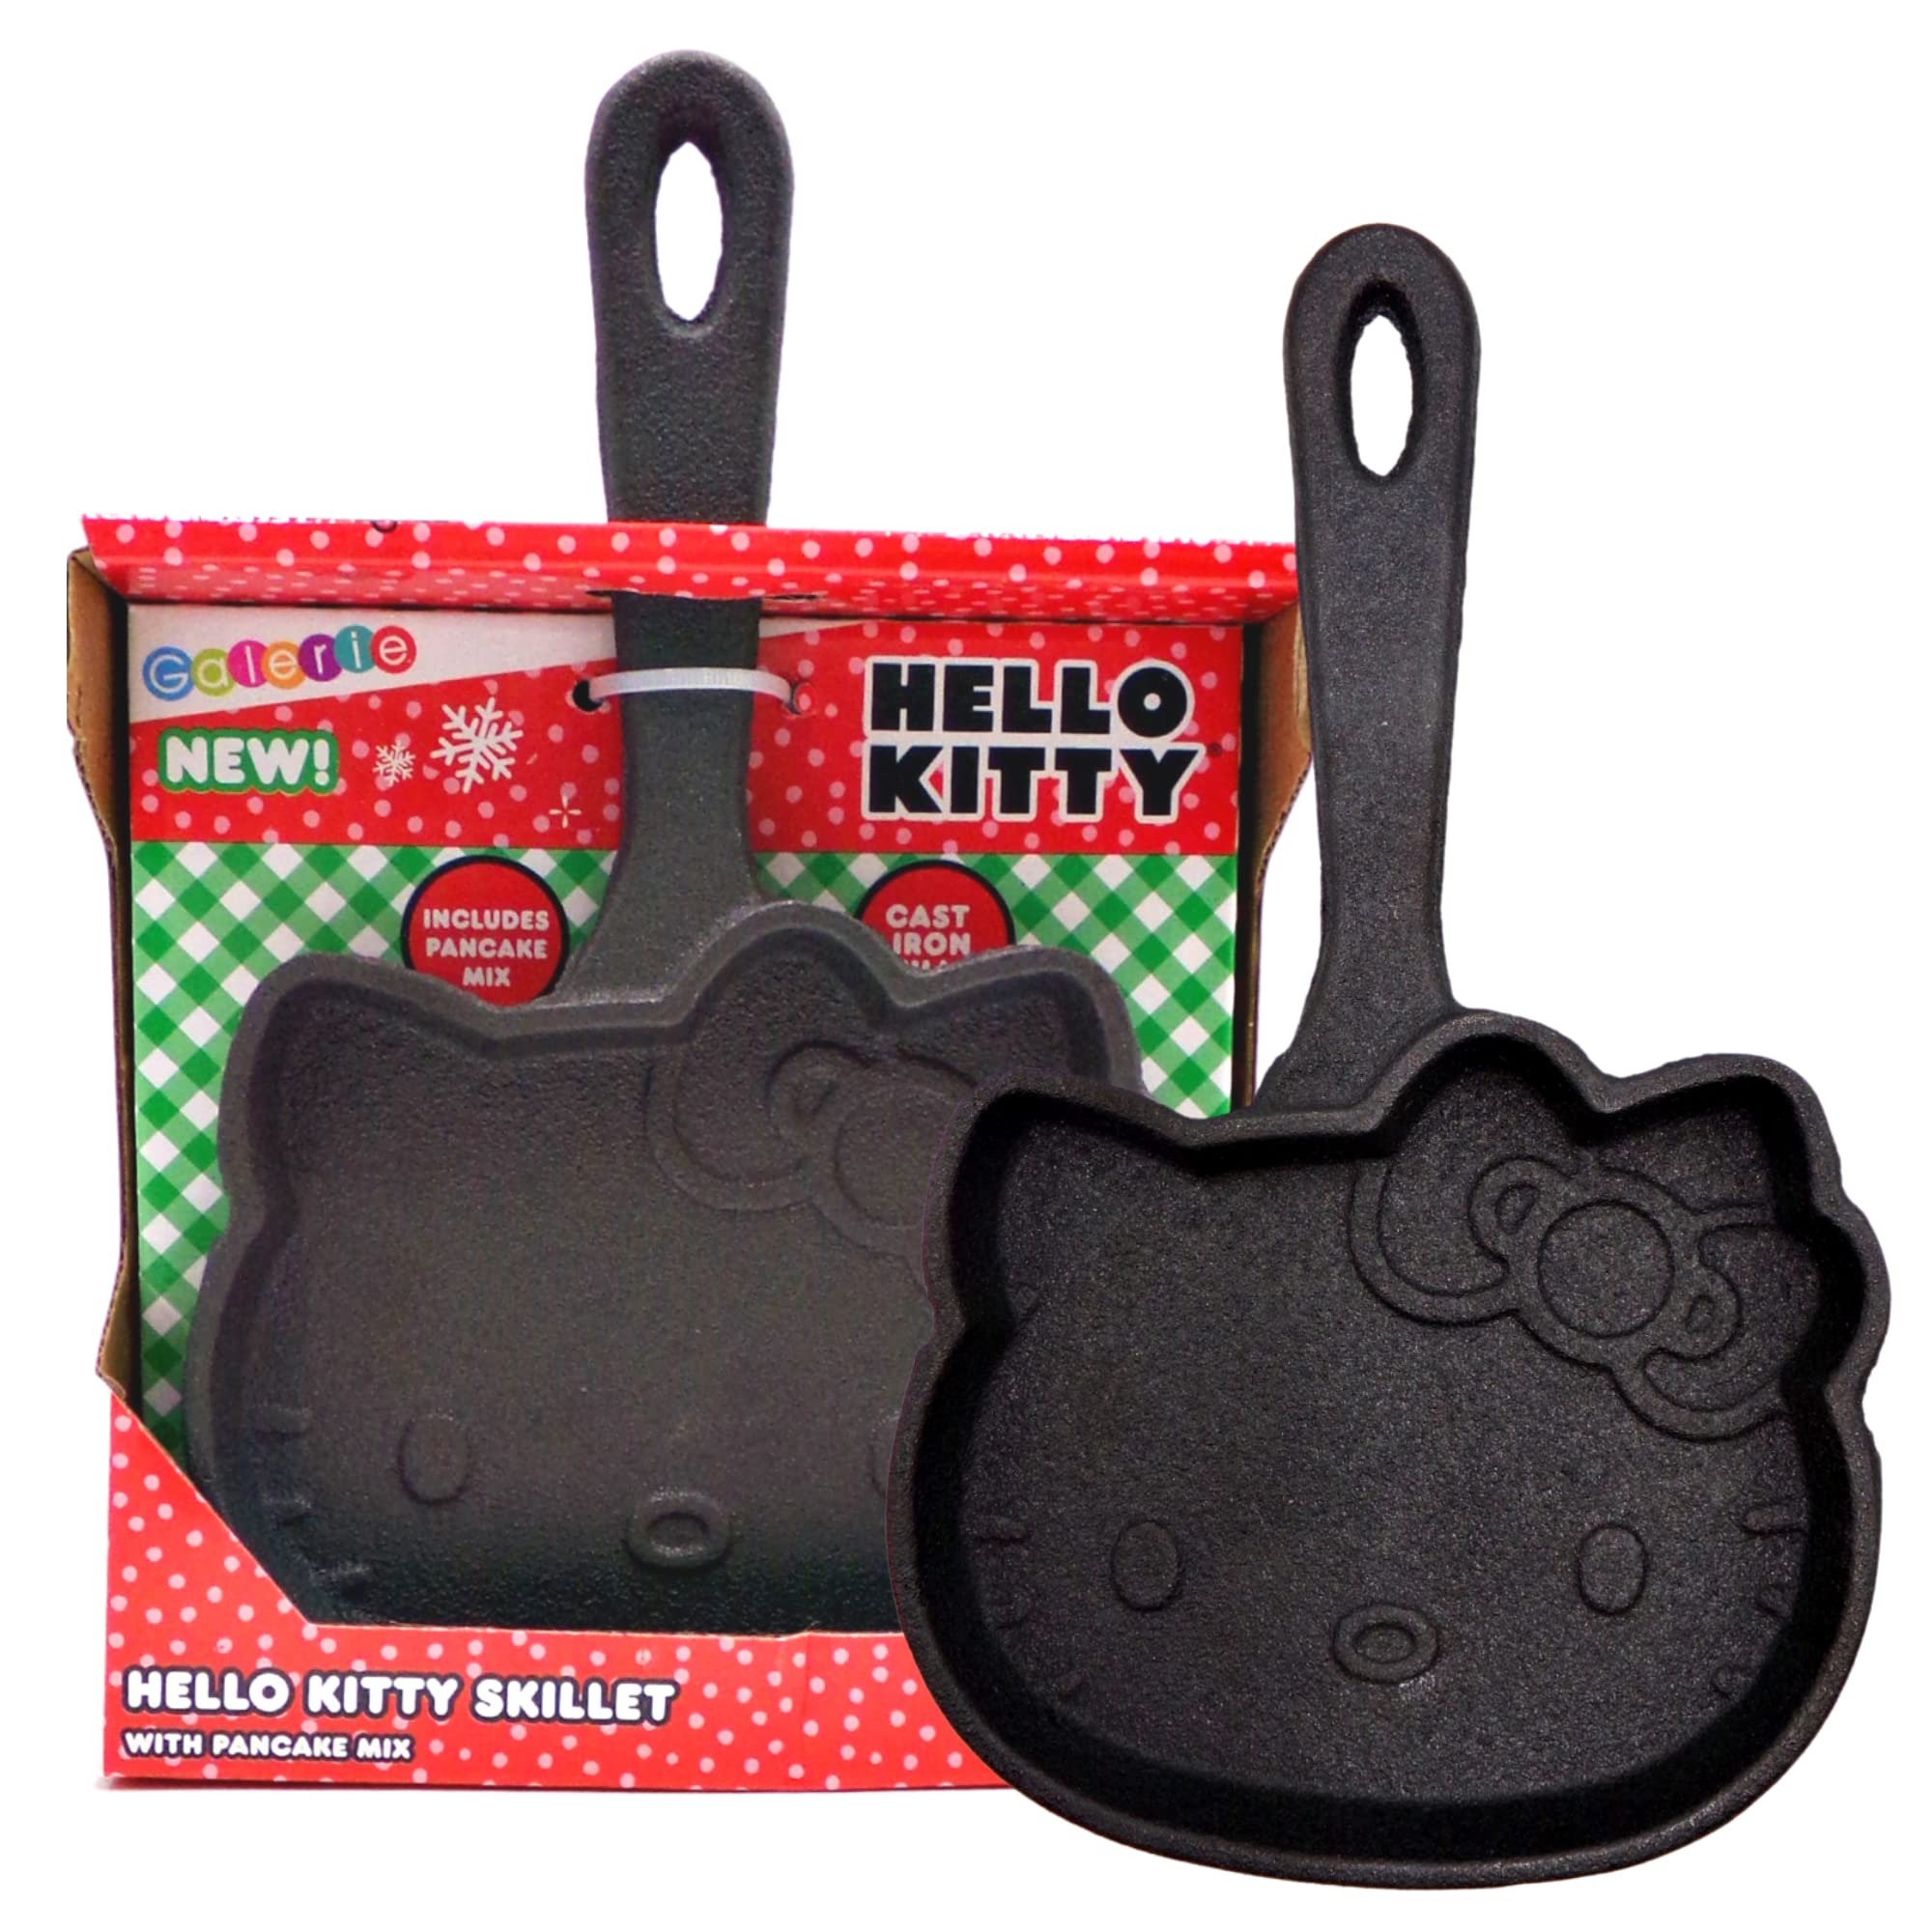
Item Name: Galerie Hello Kitty Pancake Skillet with Mix, Stocking Stuffers Christmas Gifts for Kids, Mini Maker Mold, 3.52 Ounces
Bullet Point 1: HELLO KITTY shaped pancake skillet! Making breakfast for the family, why not make pancakes in the shape of a cute kitten face. A fun treat that your kids are sure to love!
Bullet Point 2: PANCAKE MIX can't wait to make your Hello Kitty pancakes. No worries, this pancake skillet comes with 3.52 ounce packet of pancake mix. Cooking instructions are included on the box.
Bullet Point 3: STOCKING STUFFERS looking for perfect treats to fill your Christmas stockings this year? This pancake skillet set is a great gift for all of the Hello Kitty fans, and who doesn't love pancakes?
Bullet Point 4: CAST IRON a great quality and durable cast iron skillet that is sure to last for years to come.
Bullet Point 5: CHRISTMAS is right around the corner. Start getting your holiday gifts for your friends and family with this Hello Kitty shaped pancake skillet. This is a great gift that can be used all the time.
Product Description: HELLO KITTY shaped pancake skillet! Making breakfast for the family, why not make pancakes in the shape of a cute kitten face. A fun treat that your kids are sure to love! PANCAKE MIX can't wait to make your Hello Kitty pancakes. No worries, this pancake skillet comes with 3.52 ounce packet of pancake mix. Cooking instructions are included on the box. STOCKING STUFFERS looking for perfect treats to fill your Christmas stockings this year? This pancake skillet set is a great gift for all of the Hello Kitty fans, and who doesn't love pancakes? CAST IRON a great quality and durable cast iron skillet that is sure to last for years to come. CHRISTMAS is right around the corner. Start getting your holiday gifts for your friends and family with this Hello Kitty shaped pancake skillet. This is a great gift that can be used all the time.
Value: 3.52
Unit: Ounce

Price: 23.75